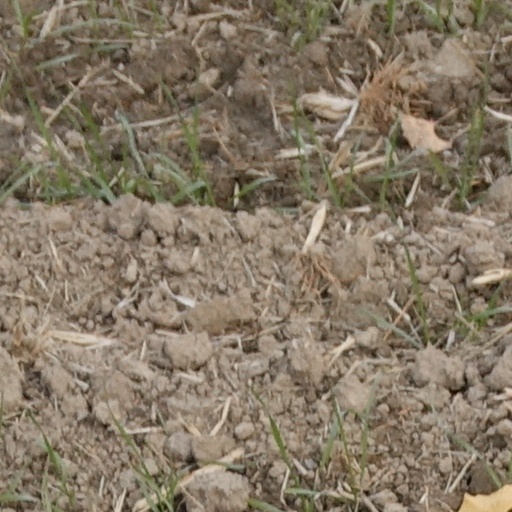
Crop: wheat